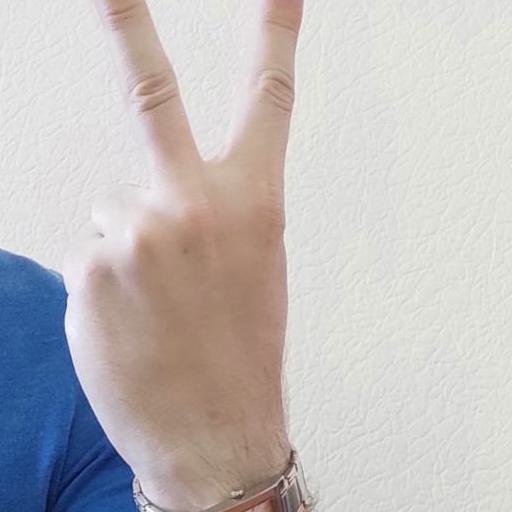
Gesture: peace_inverted